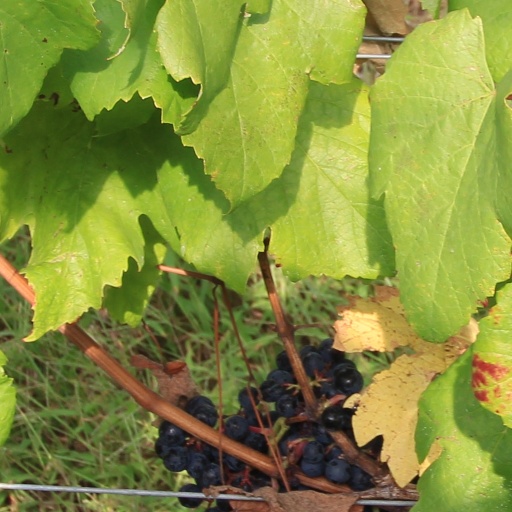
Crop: grape